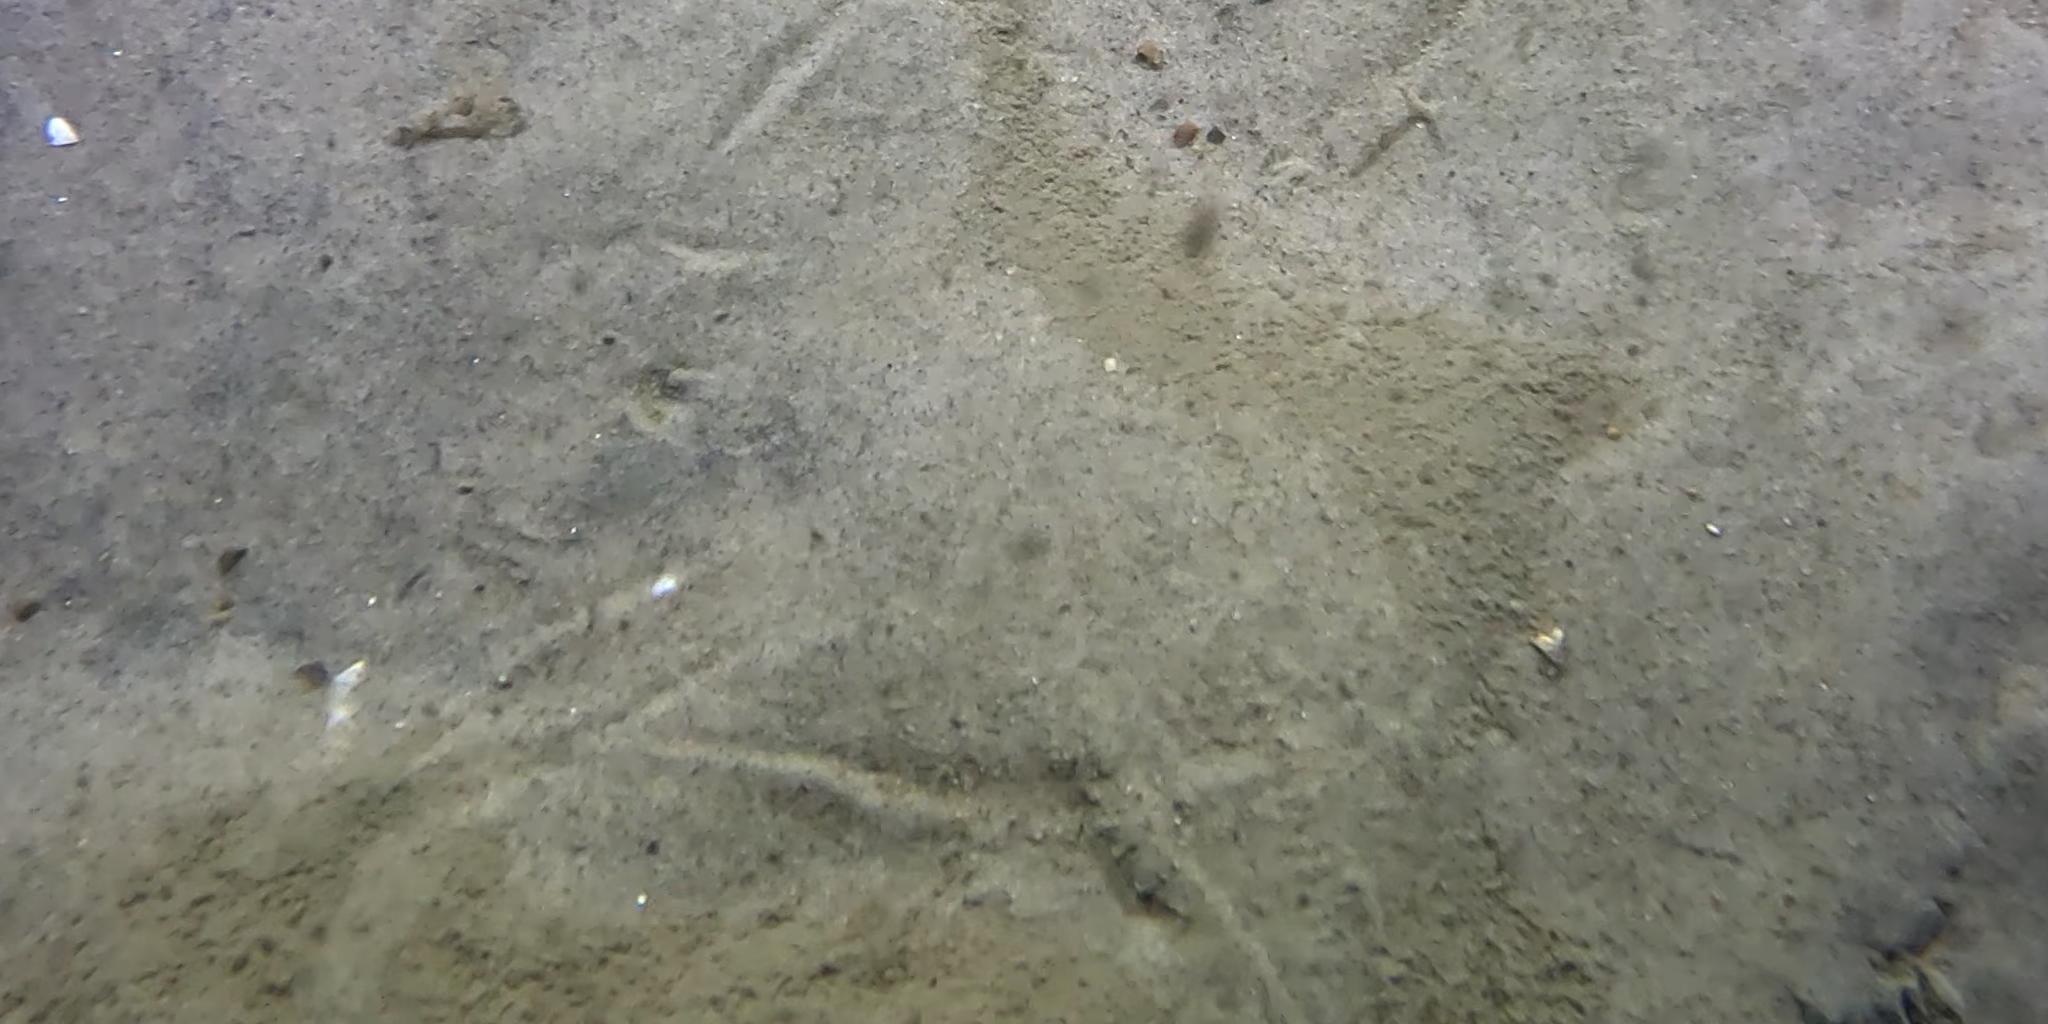
Seabed habitat: sand